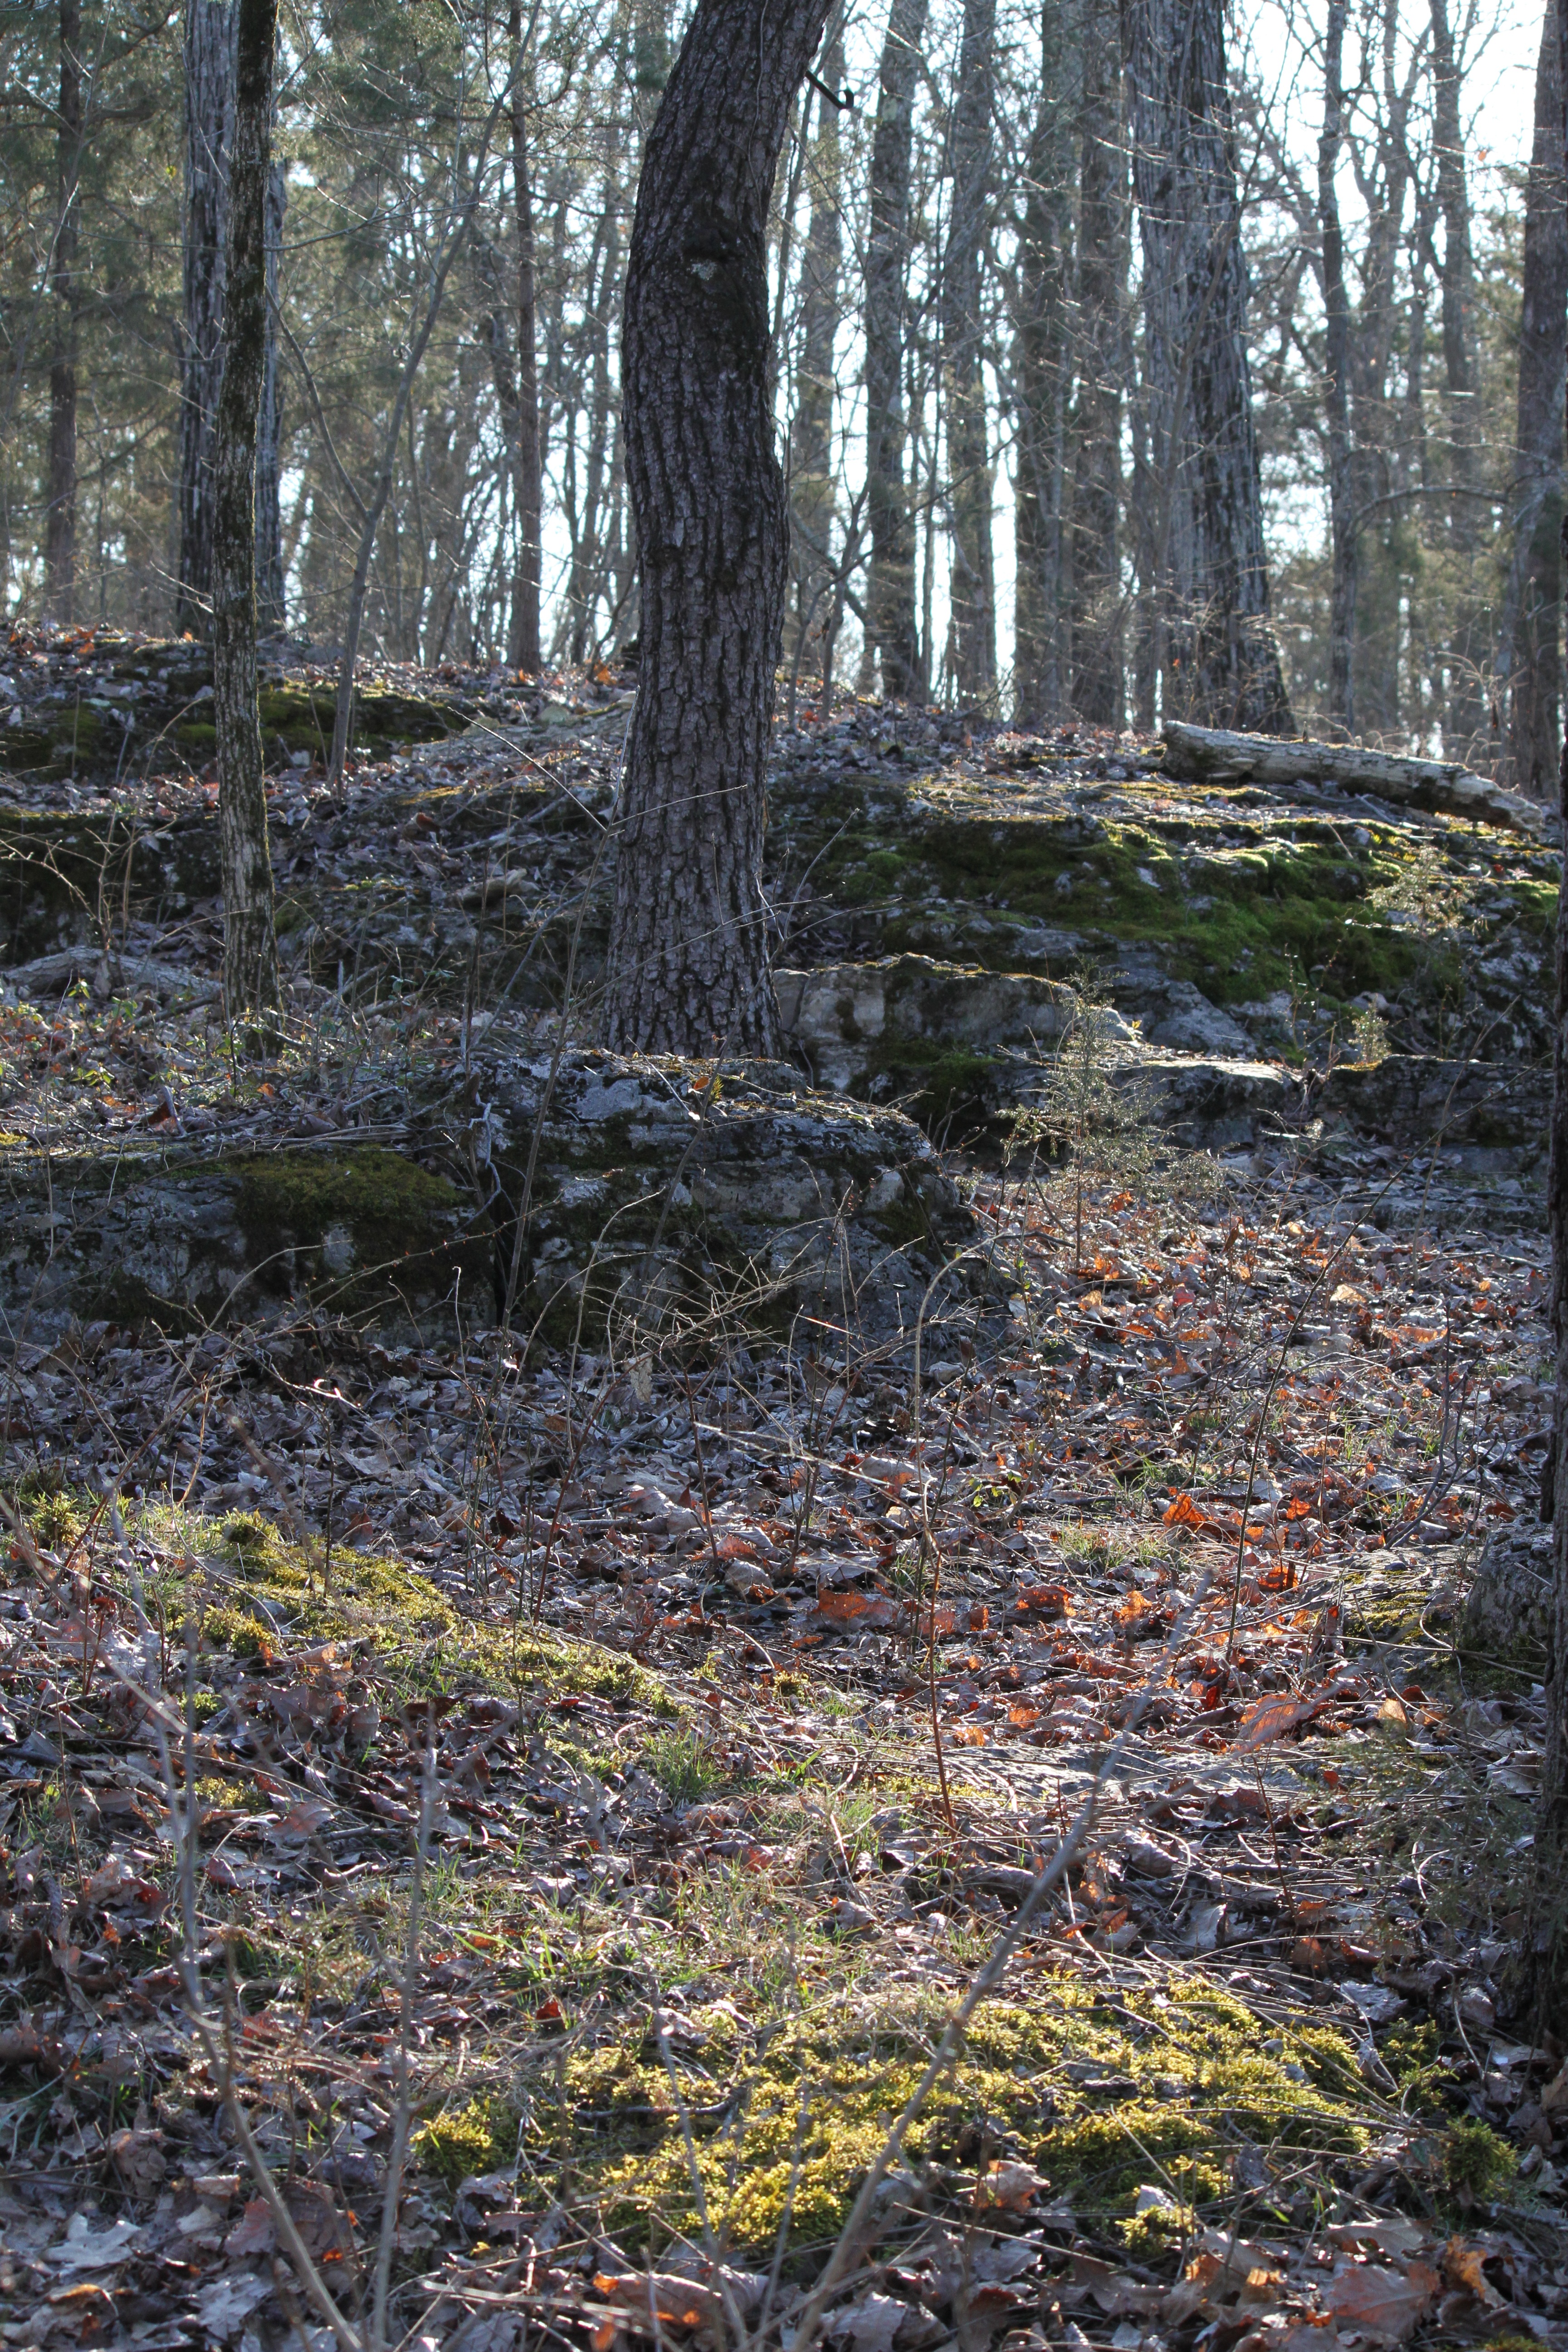
tree, forest, wilderness, plant, trail, leaf, moss, stream, autumn, lighting, season, trees, leaves, deciduous, wetland, woodland, habitat, ecosystem, biome, natural environment, woody plant, temperate coniferous forest, hiking rocks